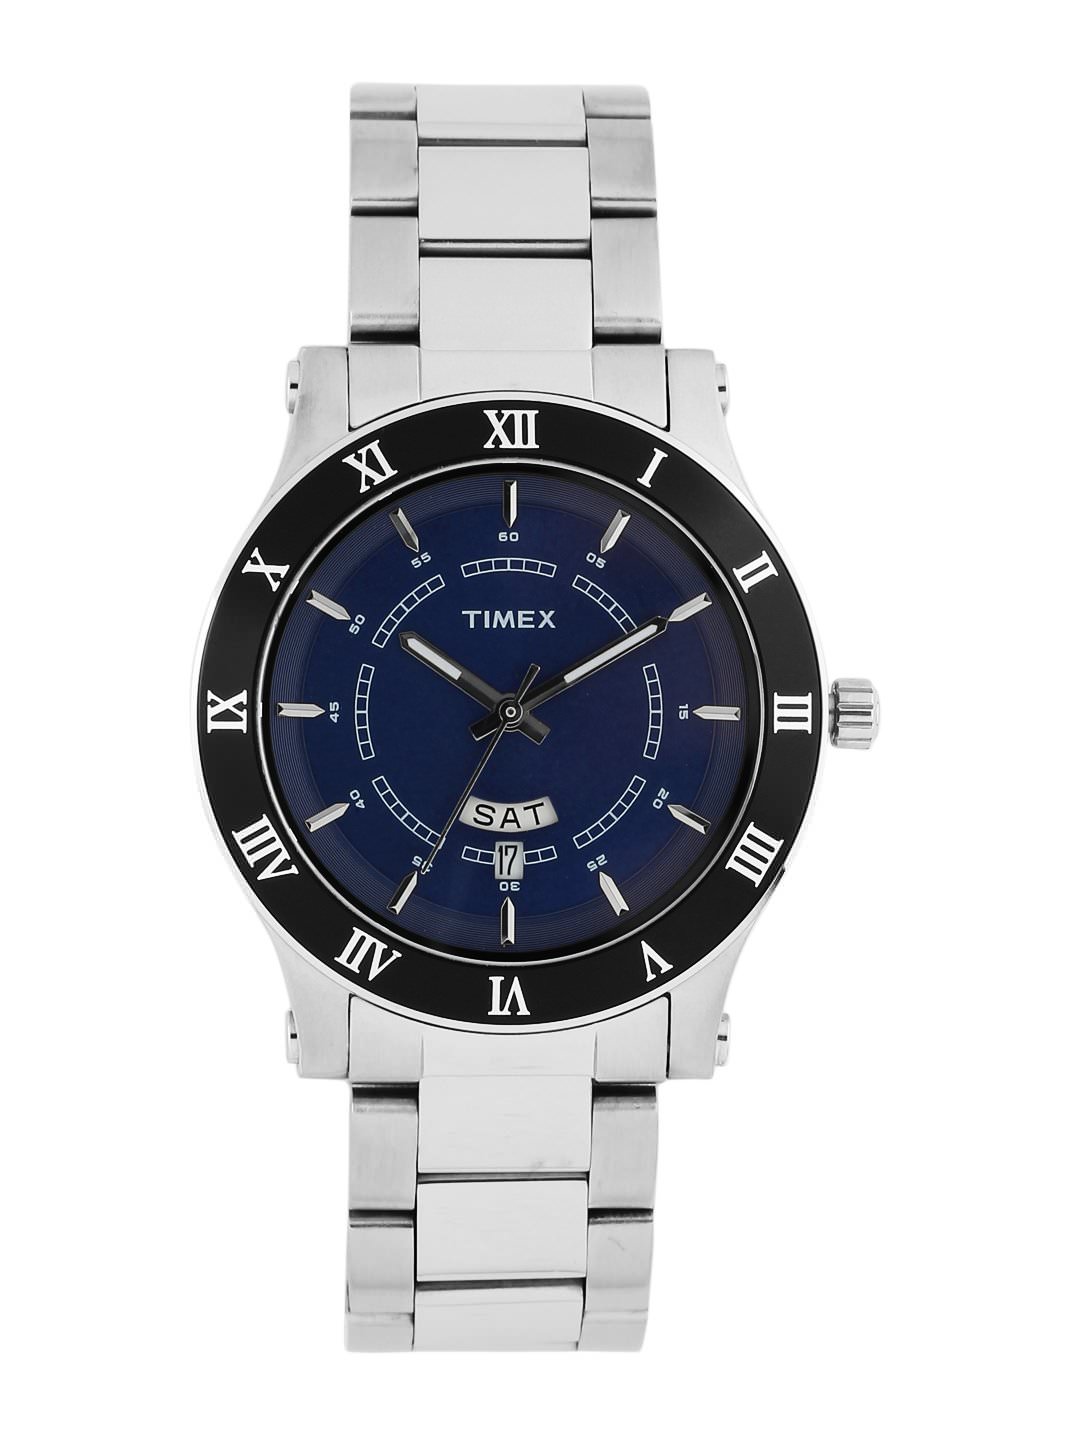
Timex Men Blue Dial Watch
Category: Accessories / Watches / Watches
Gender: Men
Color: Blue
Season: Winter 2016
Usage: Casual